Aerovel Corporation

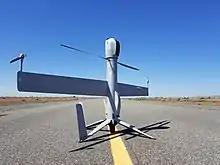
Aerovel Flexrotor

Aerovel Corporation was founded in 2006 by Dr. Tad McGeer, a designer of unmanned aerial systems (UAS) at various companies for more than 25 years. McGeer co-founded The Insitu Group in 1992, where he was the architect of Aerosonde, SeaScan and ScanEagle. Aerovel Flexrotor is the next evolution in McGeer's line of unmanned aerial systems.